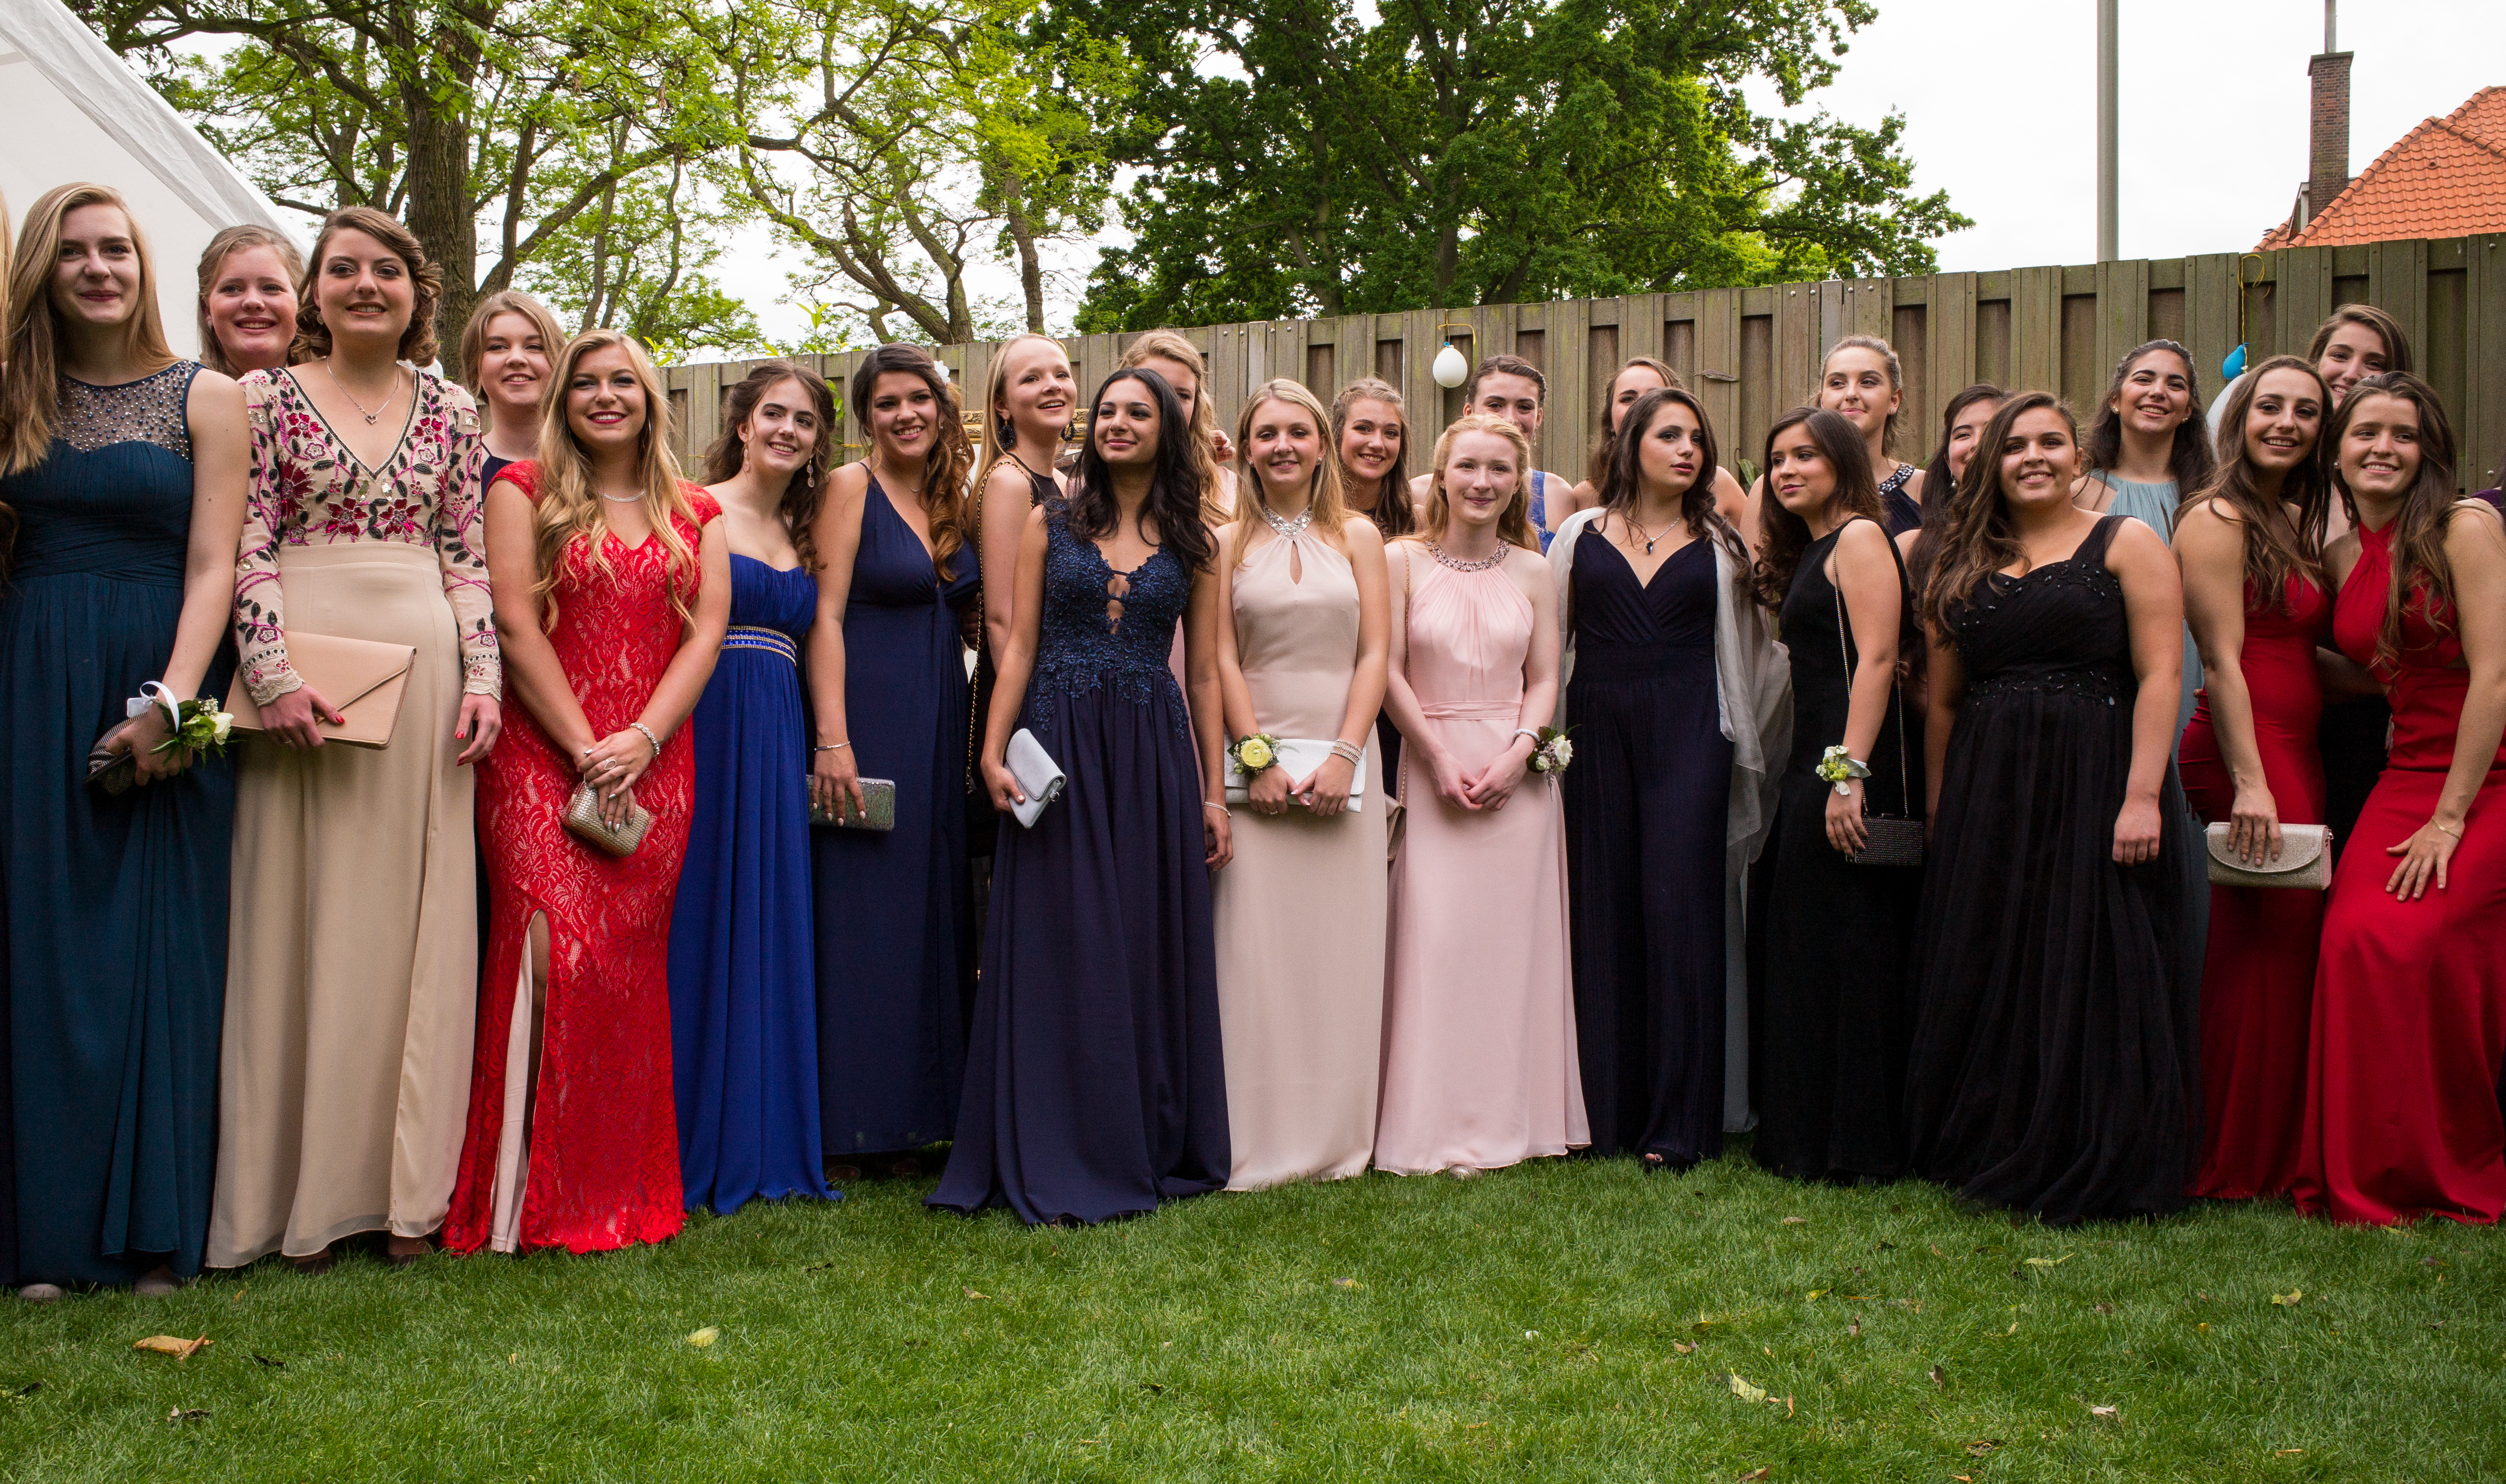
girl, woman, boy, europe, portrait, high, garden, bride, tuxedo, bowtie, holland, hague, netherlands, m, dress, students, party, ball, school, 28, junior, leica, 240, summicron, prom, gown, bridesmaid, quinceanera